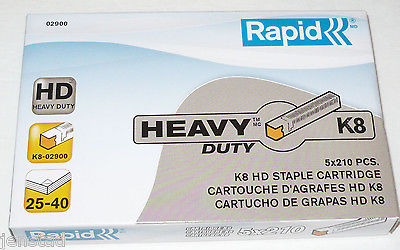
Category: stapler